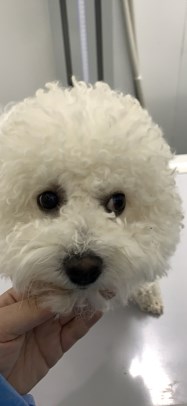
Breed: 3083-n000117-Bichon_Frise